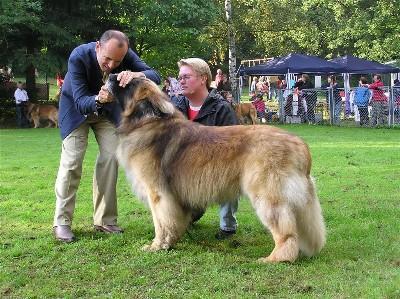
Leonberg